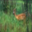
Label: deer